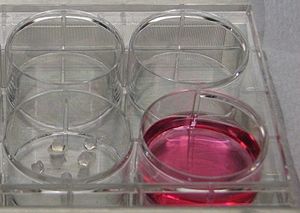
Vævsteknologi
Kondrocyt-sået alginat (th.) og DMEM væske (tv) til in-vitro ledbruskdannelse
"Vævsteknologi er en relativ ny gren indenfor biomedicinsk ingeniørkunst, berømt defineret i tidsskriftet Science som ""Tissue Engineering.